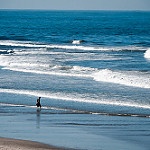
Scene: Outdoor